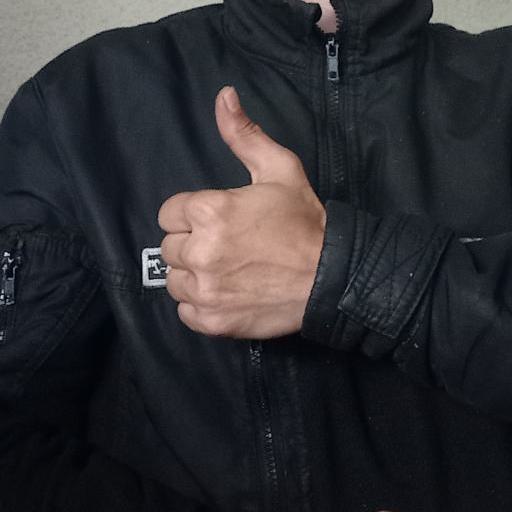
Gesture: like